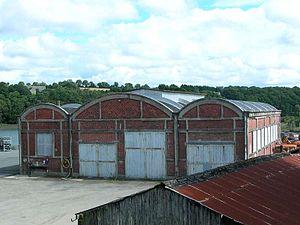
Les chemins de fer des Côtes-du-Nord sont un ancien réseau ferroviaire départemental à voie métrique. Composées de 19 lignes, ces voies ferrées d'intérêt local quadrillaient le département des Côtes-du-Nord, en Bretagne. Avec ses 452 km, ce fut l'un des plus grands réseaux départementaux de France. Il doit en partie sa renommée aux nombreux ponts et viaducs construits par l'audacieux ingénieur en chef Louis Harel de la Noë.
Les chemins de fer des Côtes-du-Nord étaient l'un des plus grands réseaux secondaires à voie métrique de France. Il quadrillait le département des Côtes-du-Nord. Le relief accidenté des lignes a nécessité la construction de nombreux ouvrages d'arts. L'ingénieur Harel de la Noë a utilisé la technique du Sidéro-Ciment pour les nombreux ouvrages d'arts du réseau.